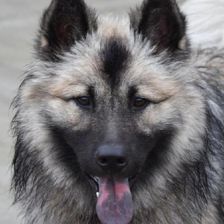
Label: animals